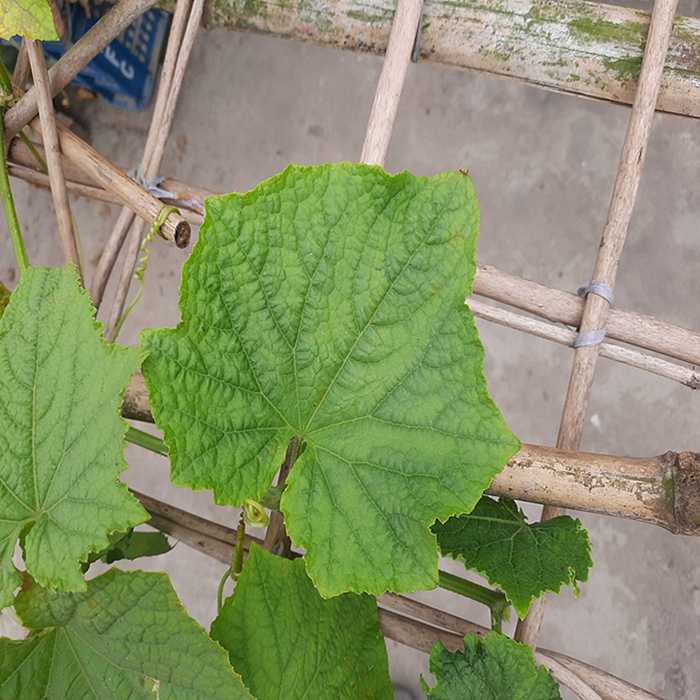
Plant: Cucumber
Label: Fresh leaf